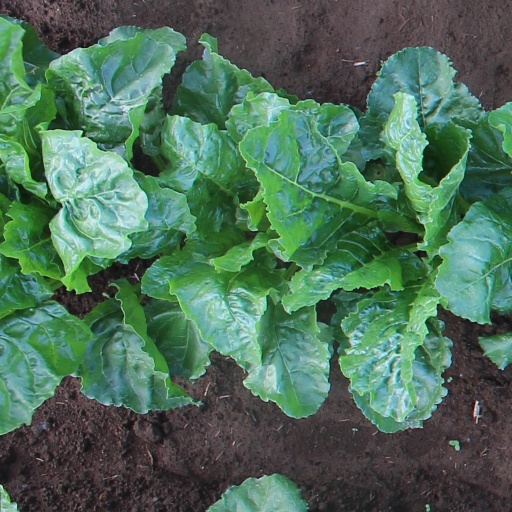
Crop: sugar beet